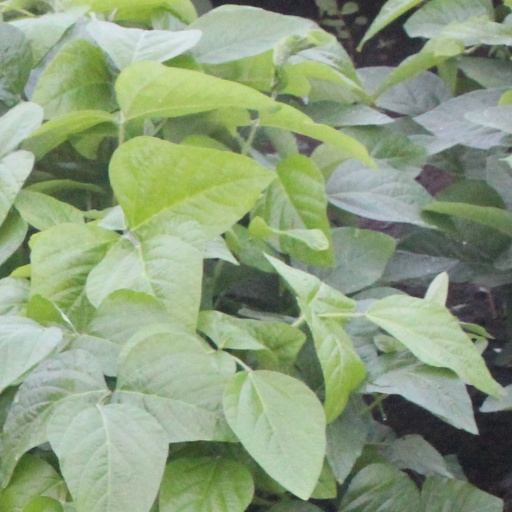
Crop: soybean